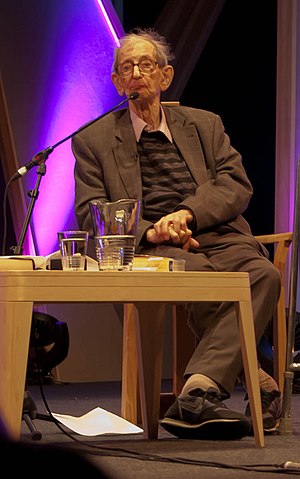
Eric Hobsbawm
Eric Hobsbawm.
Eric Hobsbawm var en britisk marxistisk historiker. Selv så han sig primært som en 1800-talshistoriker; men hans forståelse for andre århundreder og helt encyklopædiske viden overvældede mange.